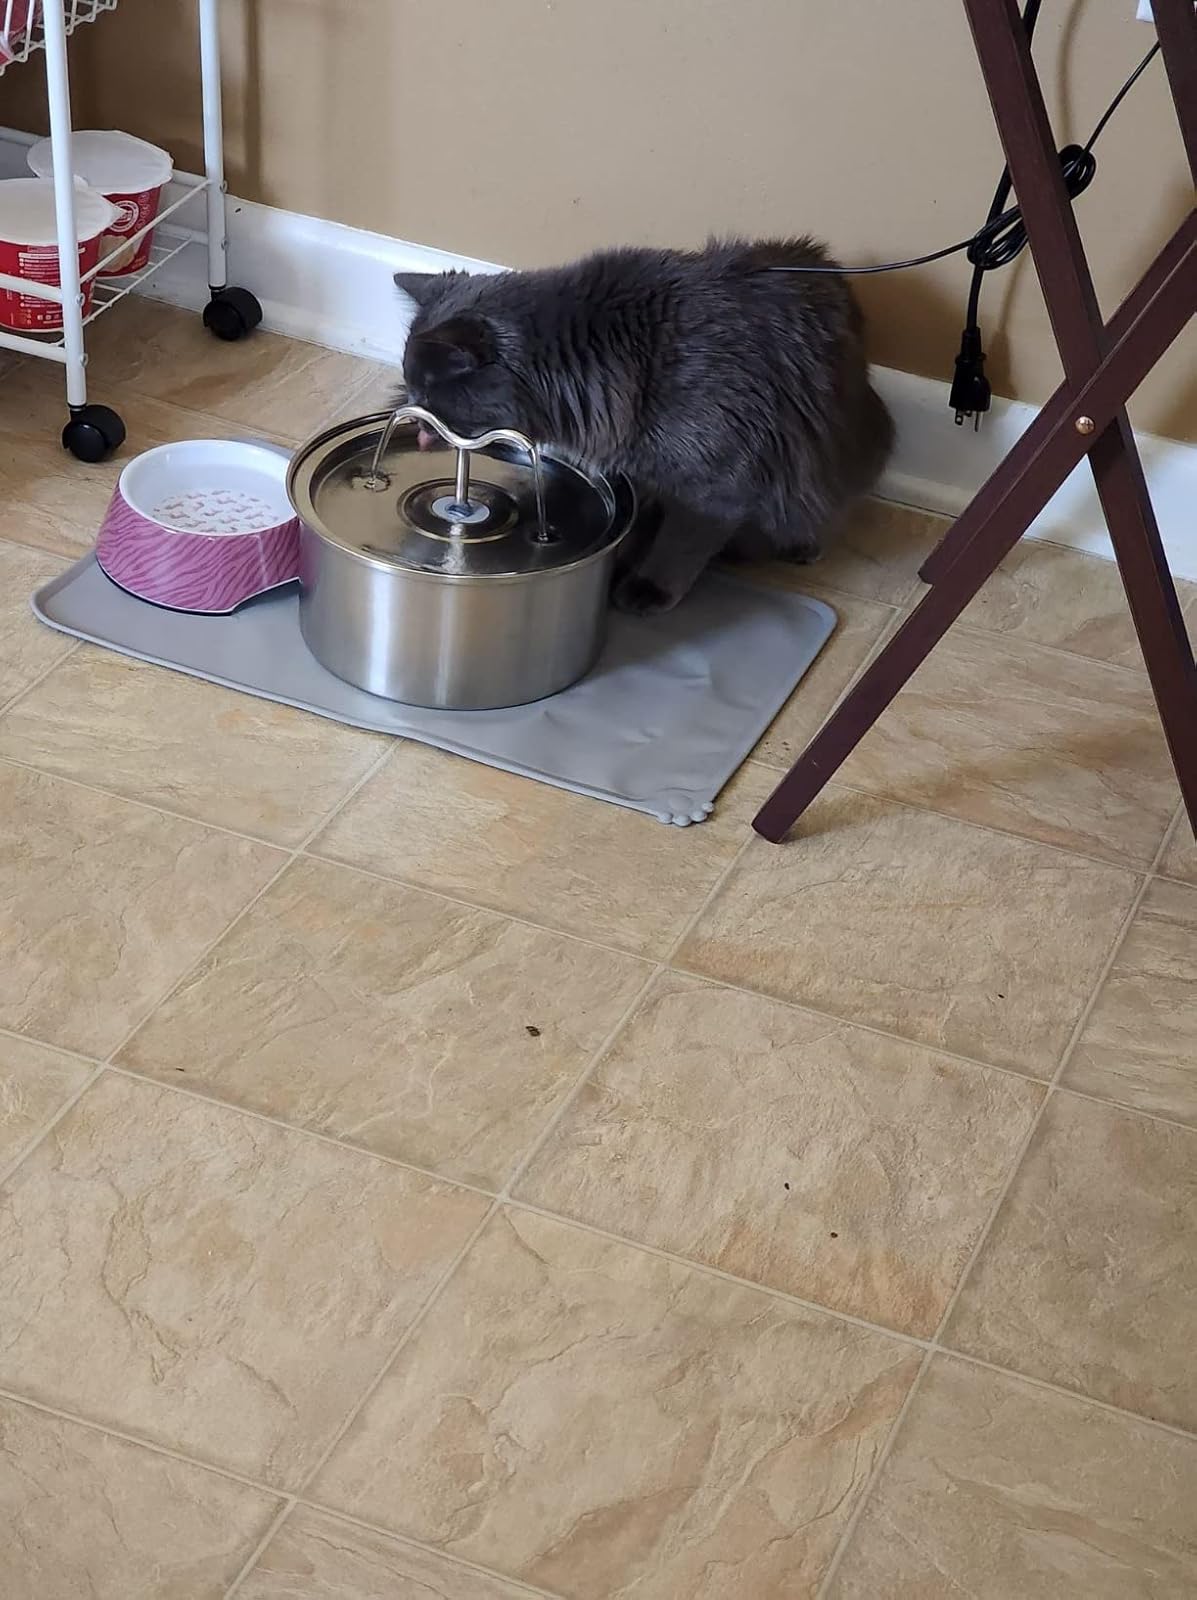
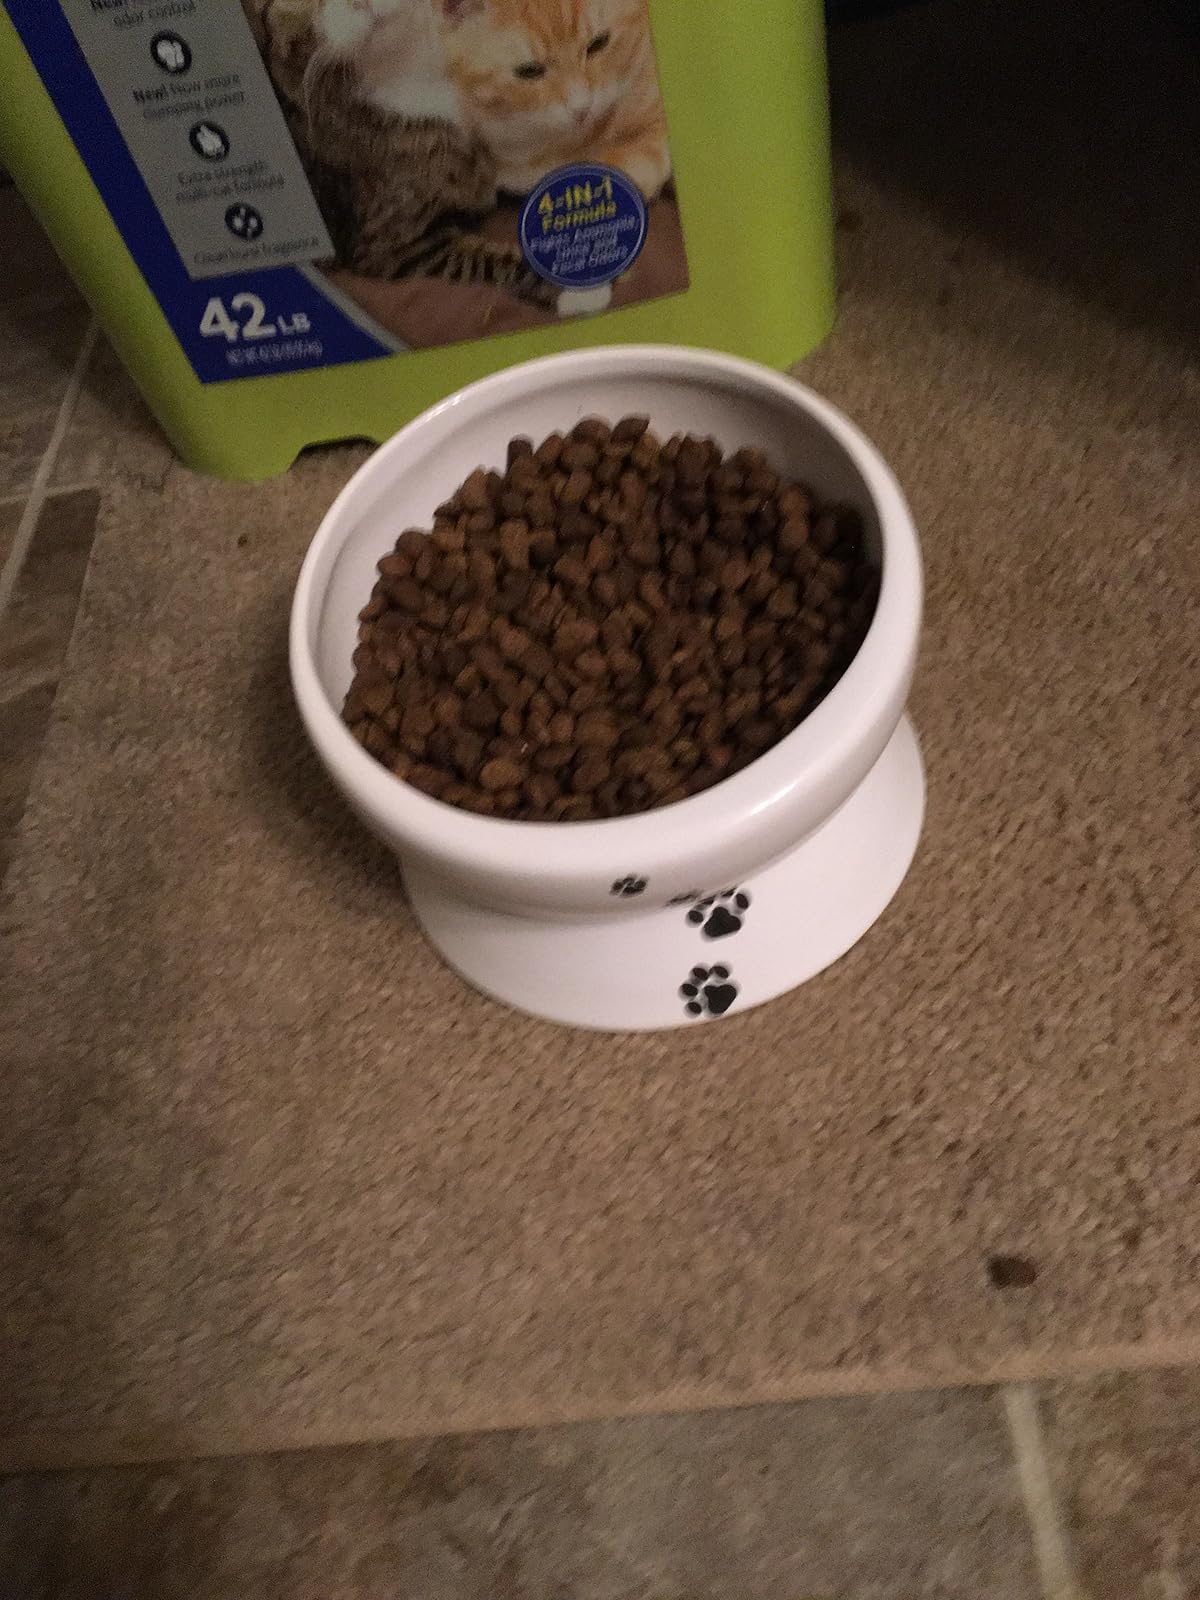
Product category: items_bowl
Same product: no